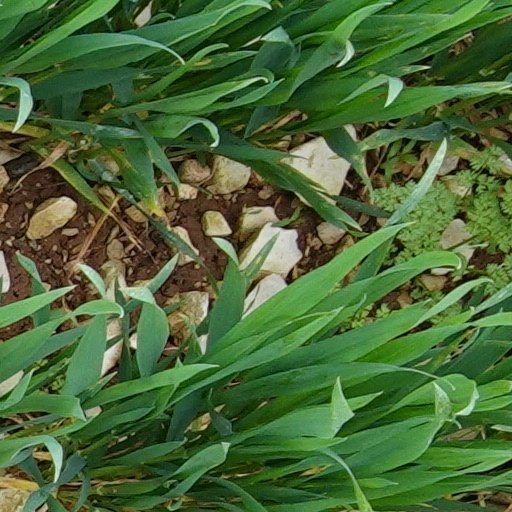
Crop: wheat